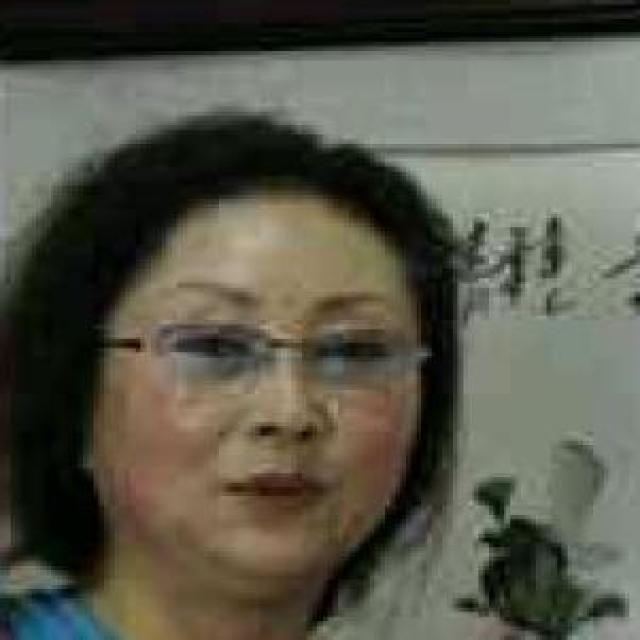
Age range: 45-64